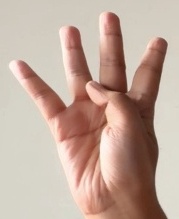
ASL sign: 4